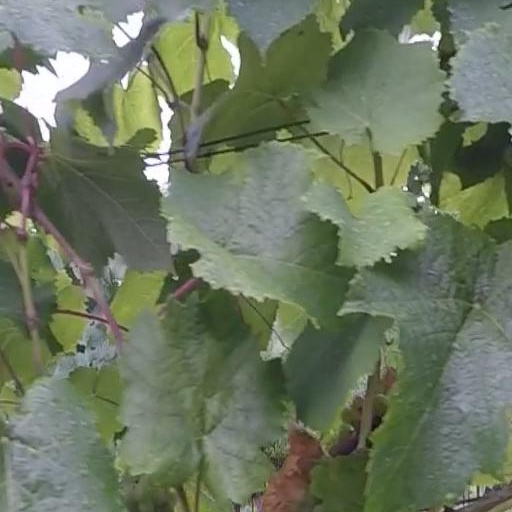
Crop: grape